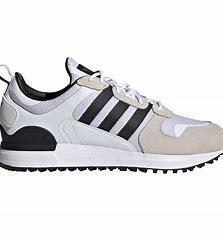
Brand: Adidas
Model: ZX 700 HD